Felipe Mora

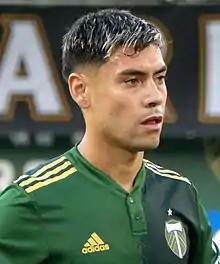
Mora with the Portland Timbers in 2021

Felipe Andrés Mora Aliaga (born 2 August 1993) is a Chilean professional footballer who plays as a striker for Major League Soccer club Portland Timbers and the Chile national team.